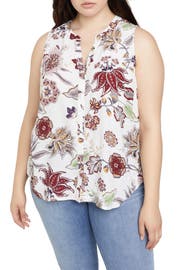
make it an easy breezy day in this lightweight sleeveless top styled with a bold floral print and airy back vent